Nokia 6.1

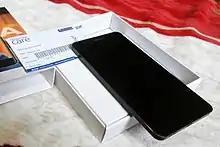

The Nokia 6.1, also known as the Nokia 6 (2018) and the second-generation Nokia 6, is a Nokia-branded mid-range smartphone running the Android operating system. It was launched on 25 February 2018 in China as the successor to the first-generation Nokia 6.